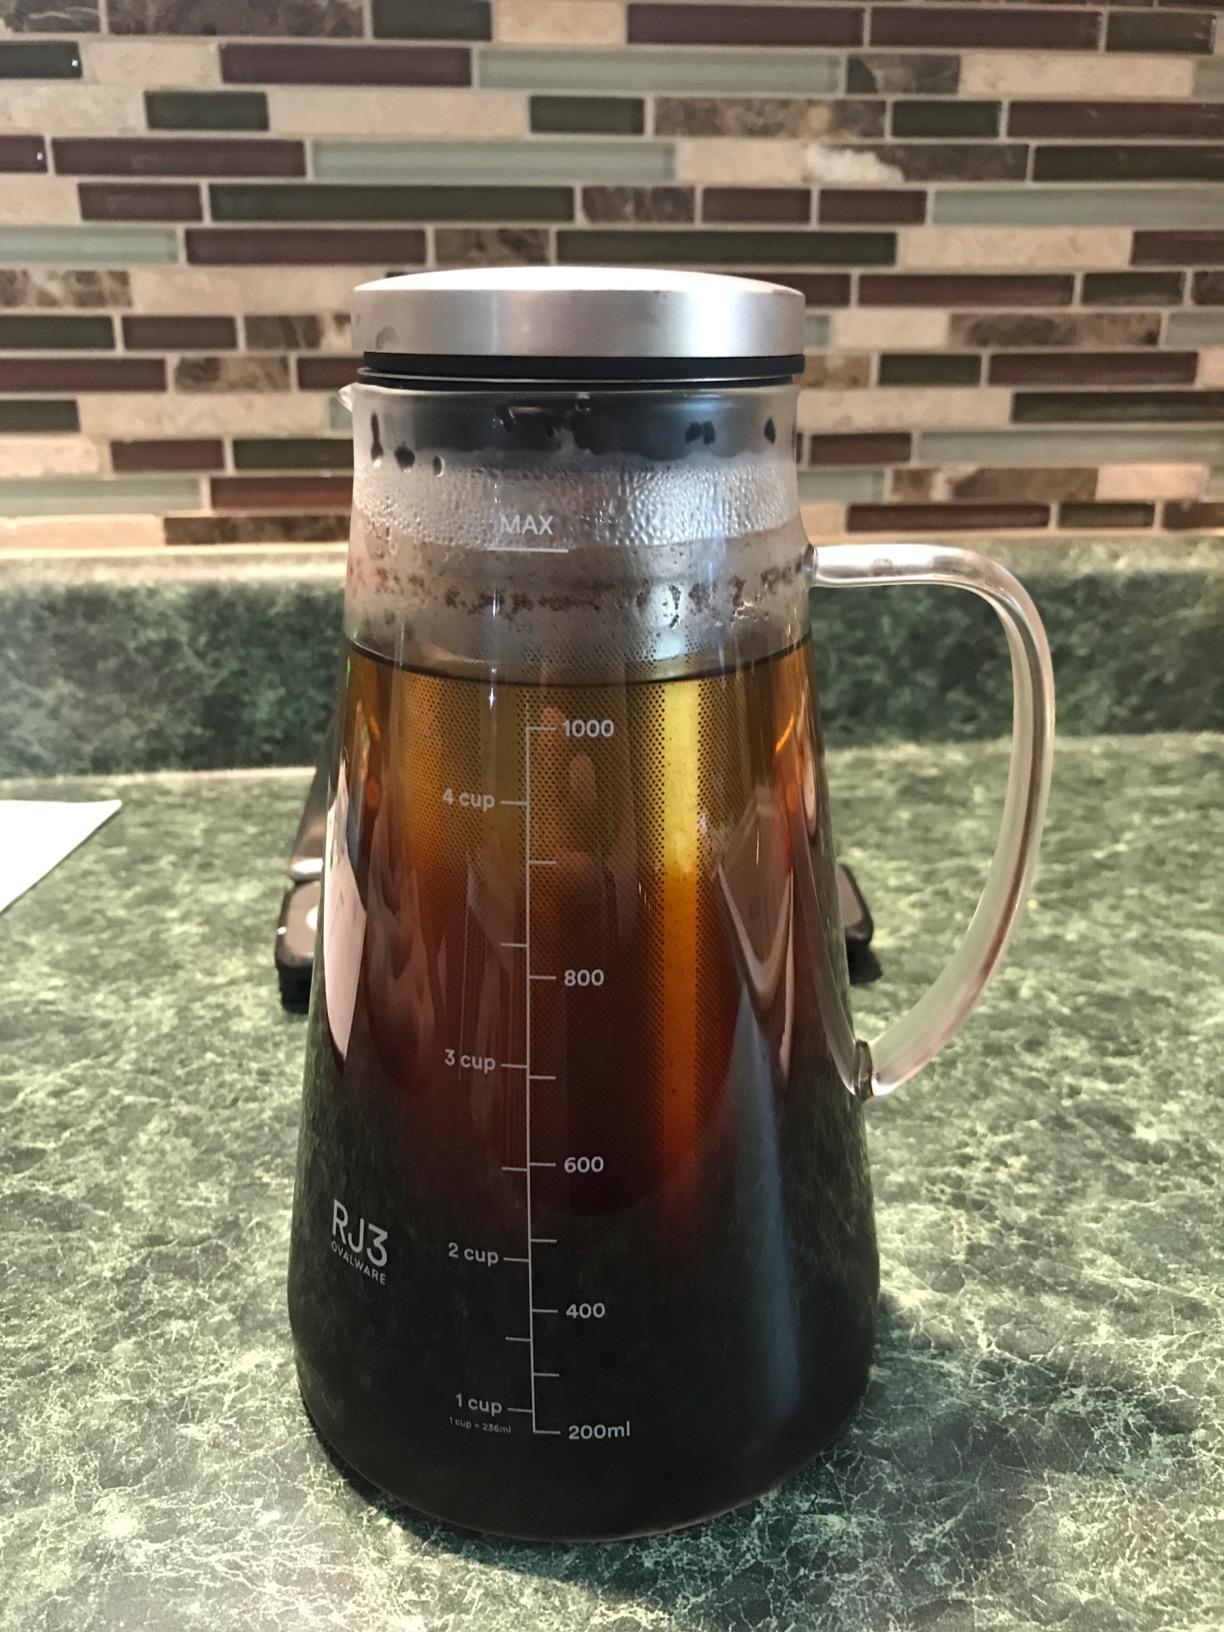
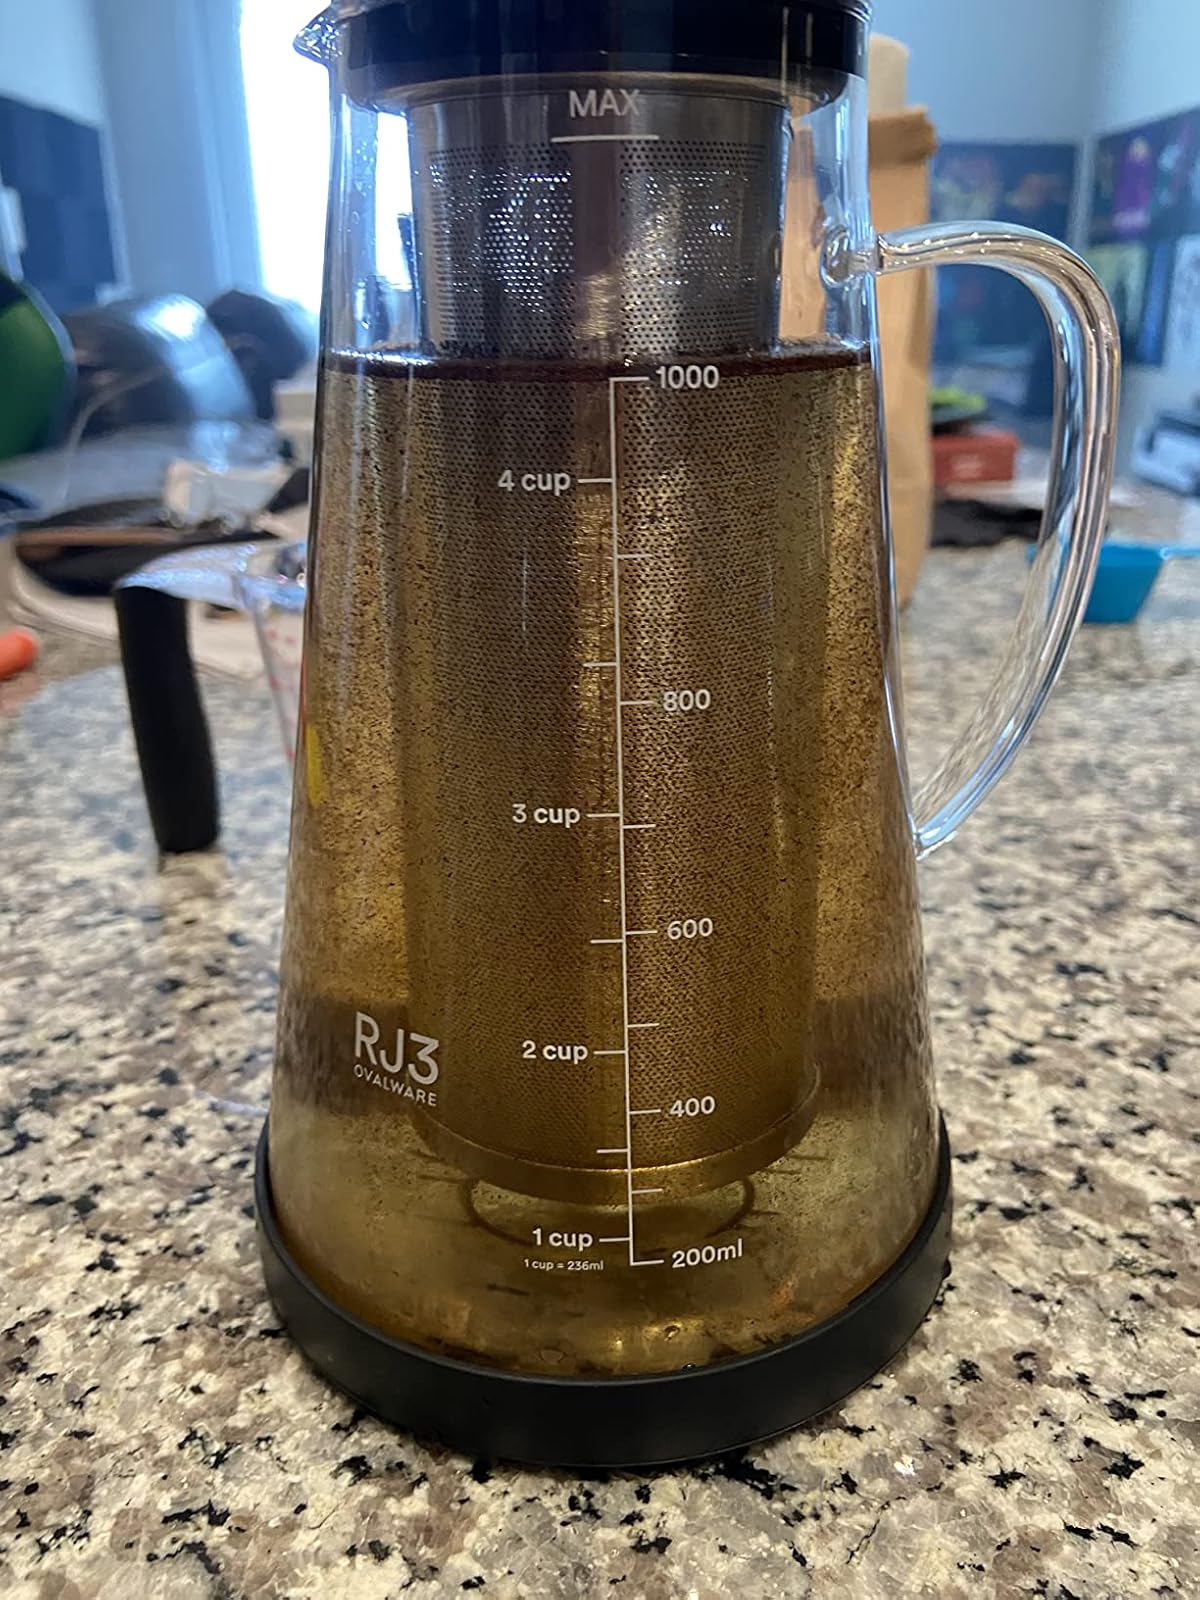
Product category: items_tea
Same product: yes